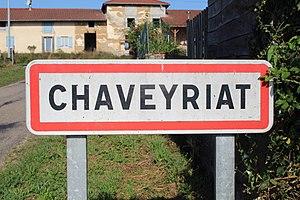
Panneau d'entrée dans le village de Chaveyriat.
Chaveyriat est une commune française, située dans le département de l'Ain en région Auvergne-Rhône-Alpes.